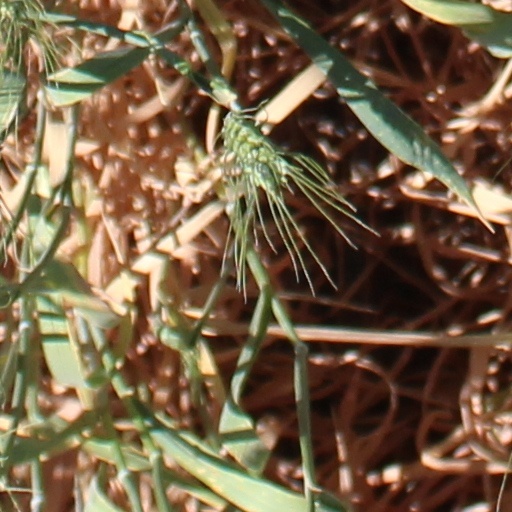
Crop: wheat